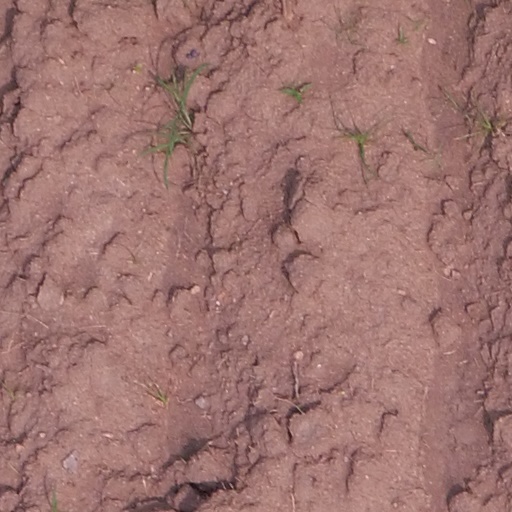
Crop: maize; corn